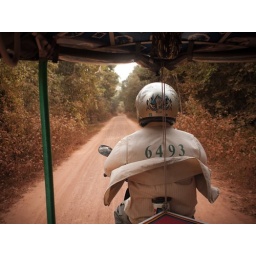
the dirt roads had crushed red rock and everything was covered in a fine red powder, including us.